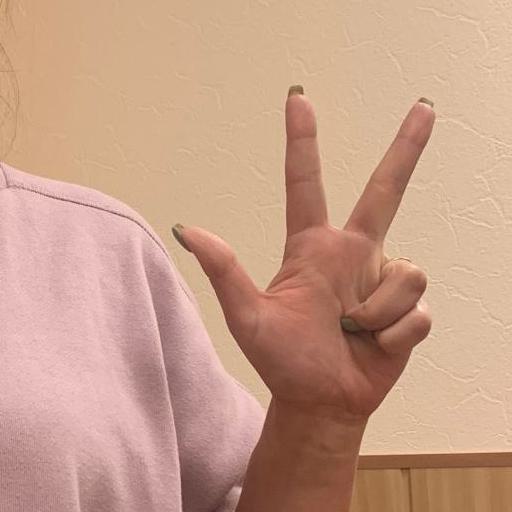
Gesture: three2